Castlevania: Legacy of Darkness

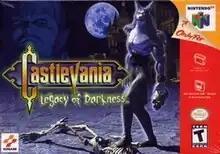
North American box art

Castlevania: Legacy of Darkness is a 1999 action-adventure game developed and published by Konami for the Nintendo 64. A prequel and expanded version of "Castlevania", also released on the Nintendo 64 earlier the same year, it contains a revision of the original game with improved graphics, added villains, and alternate versions of some levels.